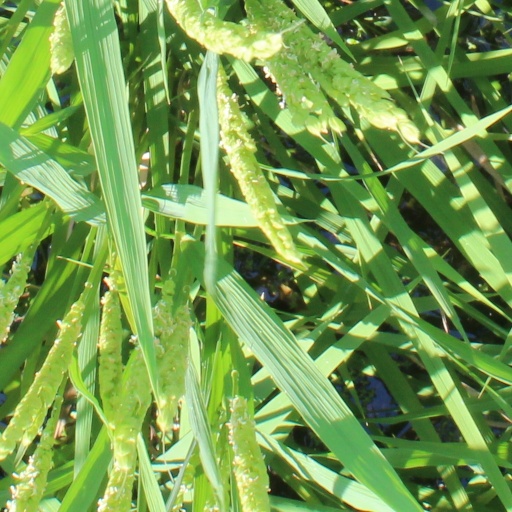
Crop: rice